Prince Regent (TV series)

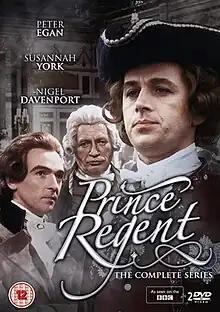
DVD cover

Prince Regent is a British period television series made and transmitted by the BBC in 1979. It depicts the life of George IV from his youth time as prince regent and his reign as King. It consists of eight episodes of 50 minutes.